Matilda Marian Pullan

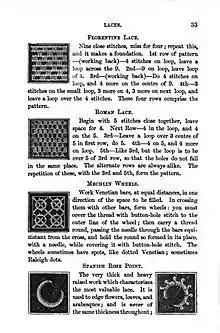
Page 33 of Matilda Marian Pullan, "The Lady's Dictionary of Needlework", 1856.

Pullan turned to the periodical press to earn a living, especially after she was widowed. She published articles about needlework with illustrations and detailed patterns, capitalizing on the skills she would have been taught as a girl to instruct other women about middle-class taste in clothing and home furnishings. The 1840s saw the rise of domestic instruction for young women as a new area of publishing, and Pullan had a hand in establishing or writing new columns on needlework at many women's magazines. In the end, she became "the most prolific contributor of fancywork patterns to the mid-nineteenth century press". Her success was due in part to her business skills and in part to her writing style, which was "informative, entertaining, and engaging without being polemical."